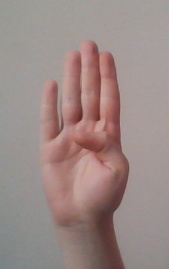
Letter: kaaf